Yankee Lady

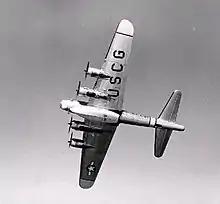
A PB-1G with lifeboat in 1948

The plane is a B-17G-110-VE, bearing United States Army Air Forces (USAAF) serial number 44-85829. The airplane was built by the Vega Division of Lockheed Aircraft Corporation at Burbank, California, and was delivered to the USAAF on July 16, 1945. It went to Dallas, Texas, for modifications and in September 1945 was placed in storage at South Plains Army Air Field near Lubbock, Texas, along with other brand new B-17s. The plane was not deployed for any combat action.